The Tribulations of Balthazar Kober

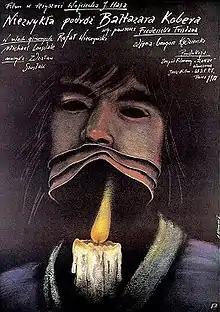

The Tribulations of Balthazar Kober is a 1988 Polish film directed by Wojciech Jerzy Has, starring Rafal Wieczynski, Michael Lonsdale, Adrianna Biedrzyńska, Gabriela Kownacka, Emmanuelle Riva. The film is an adaptation of a novel by Frédérick Tristan that follows a young man as he travels across plague-stricken Germany of the 16th Century.